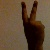
The image shows a hand gesture representing the number 2 in Indian Sign Language.